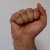
The image shows a hand gesture representing the letter 'A' in Indian Sign Language.